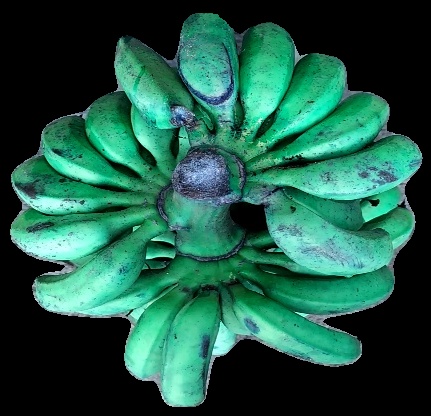
Variety: rasbale
Grade: grade3